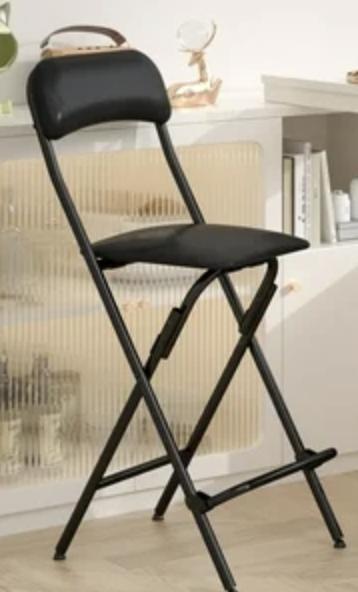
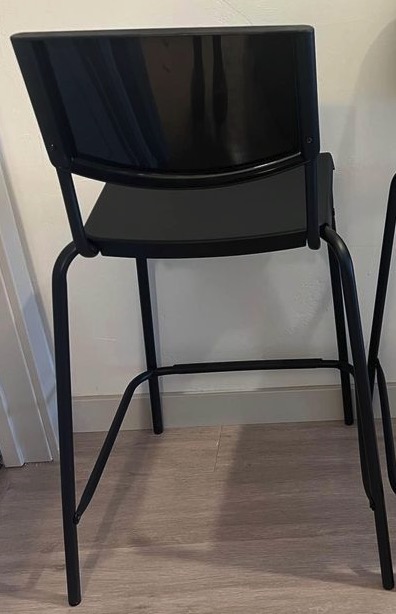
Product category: stool
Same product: no